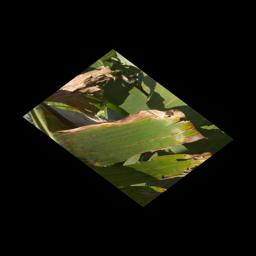
Label: MALBHOG LEAF